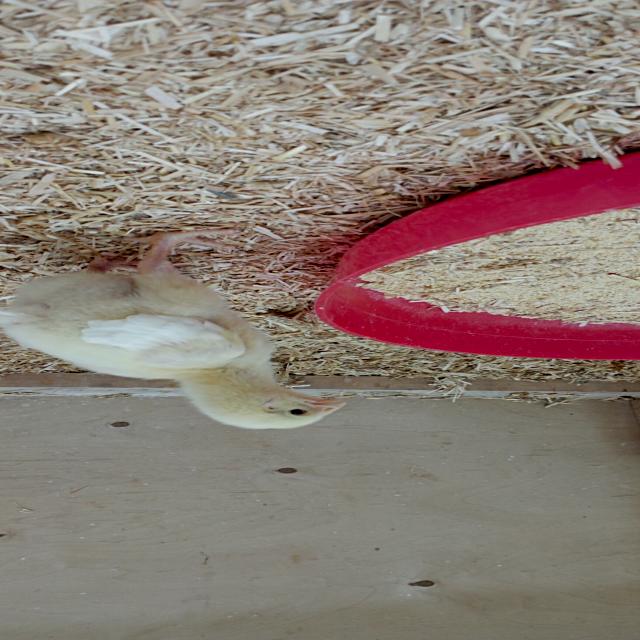
Weight: 201 g